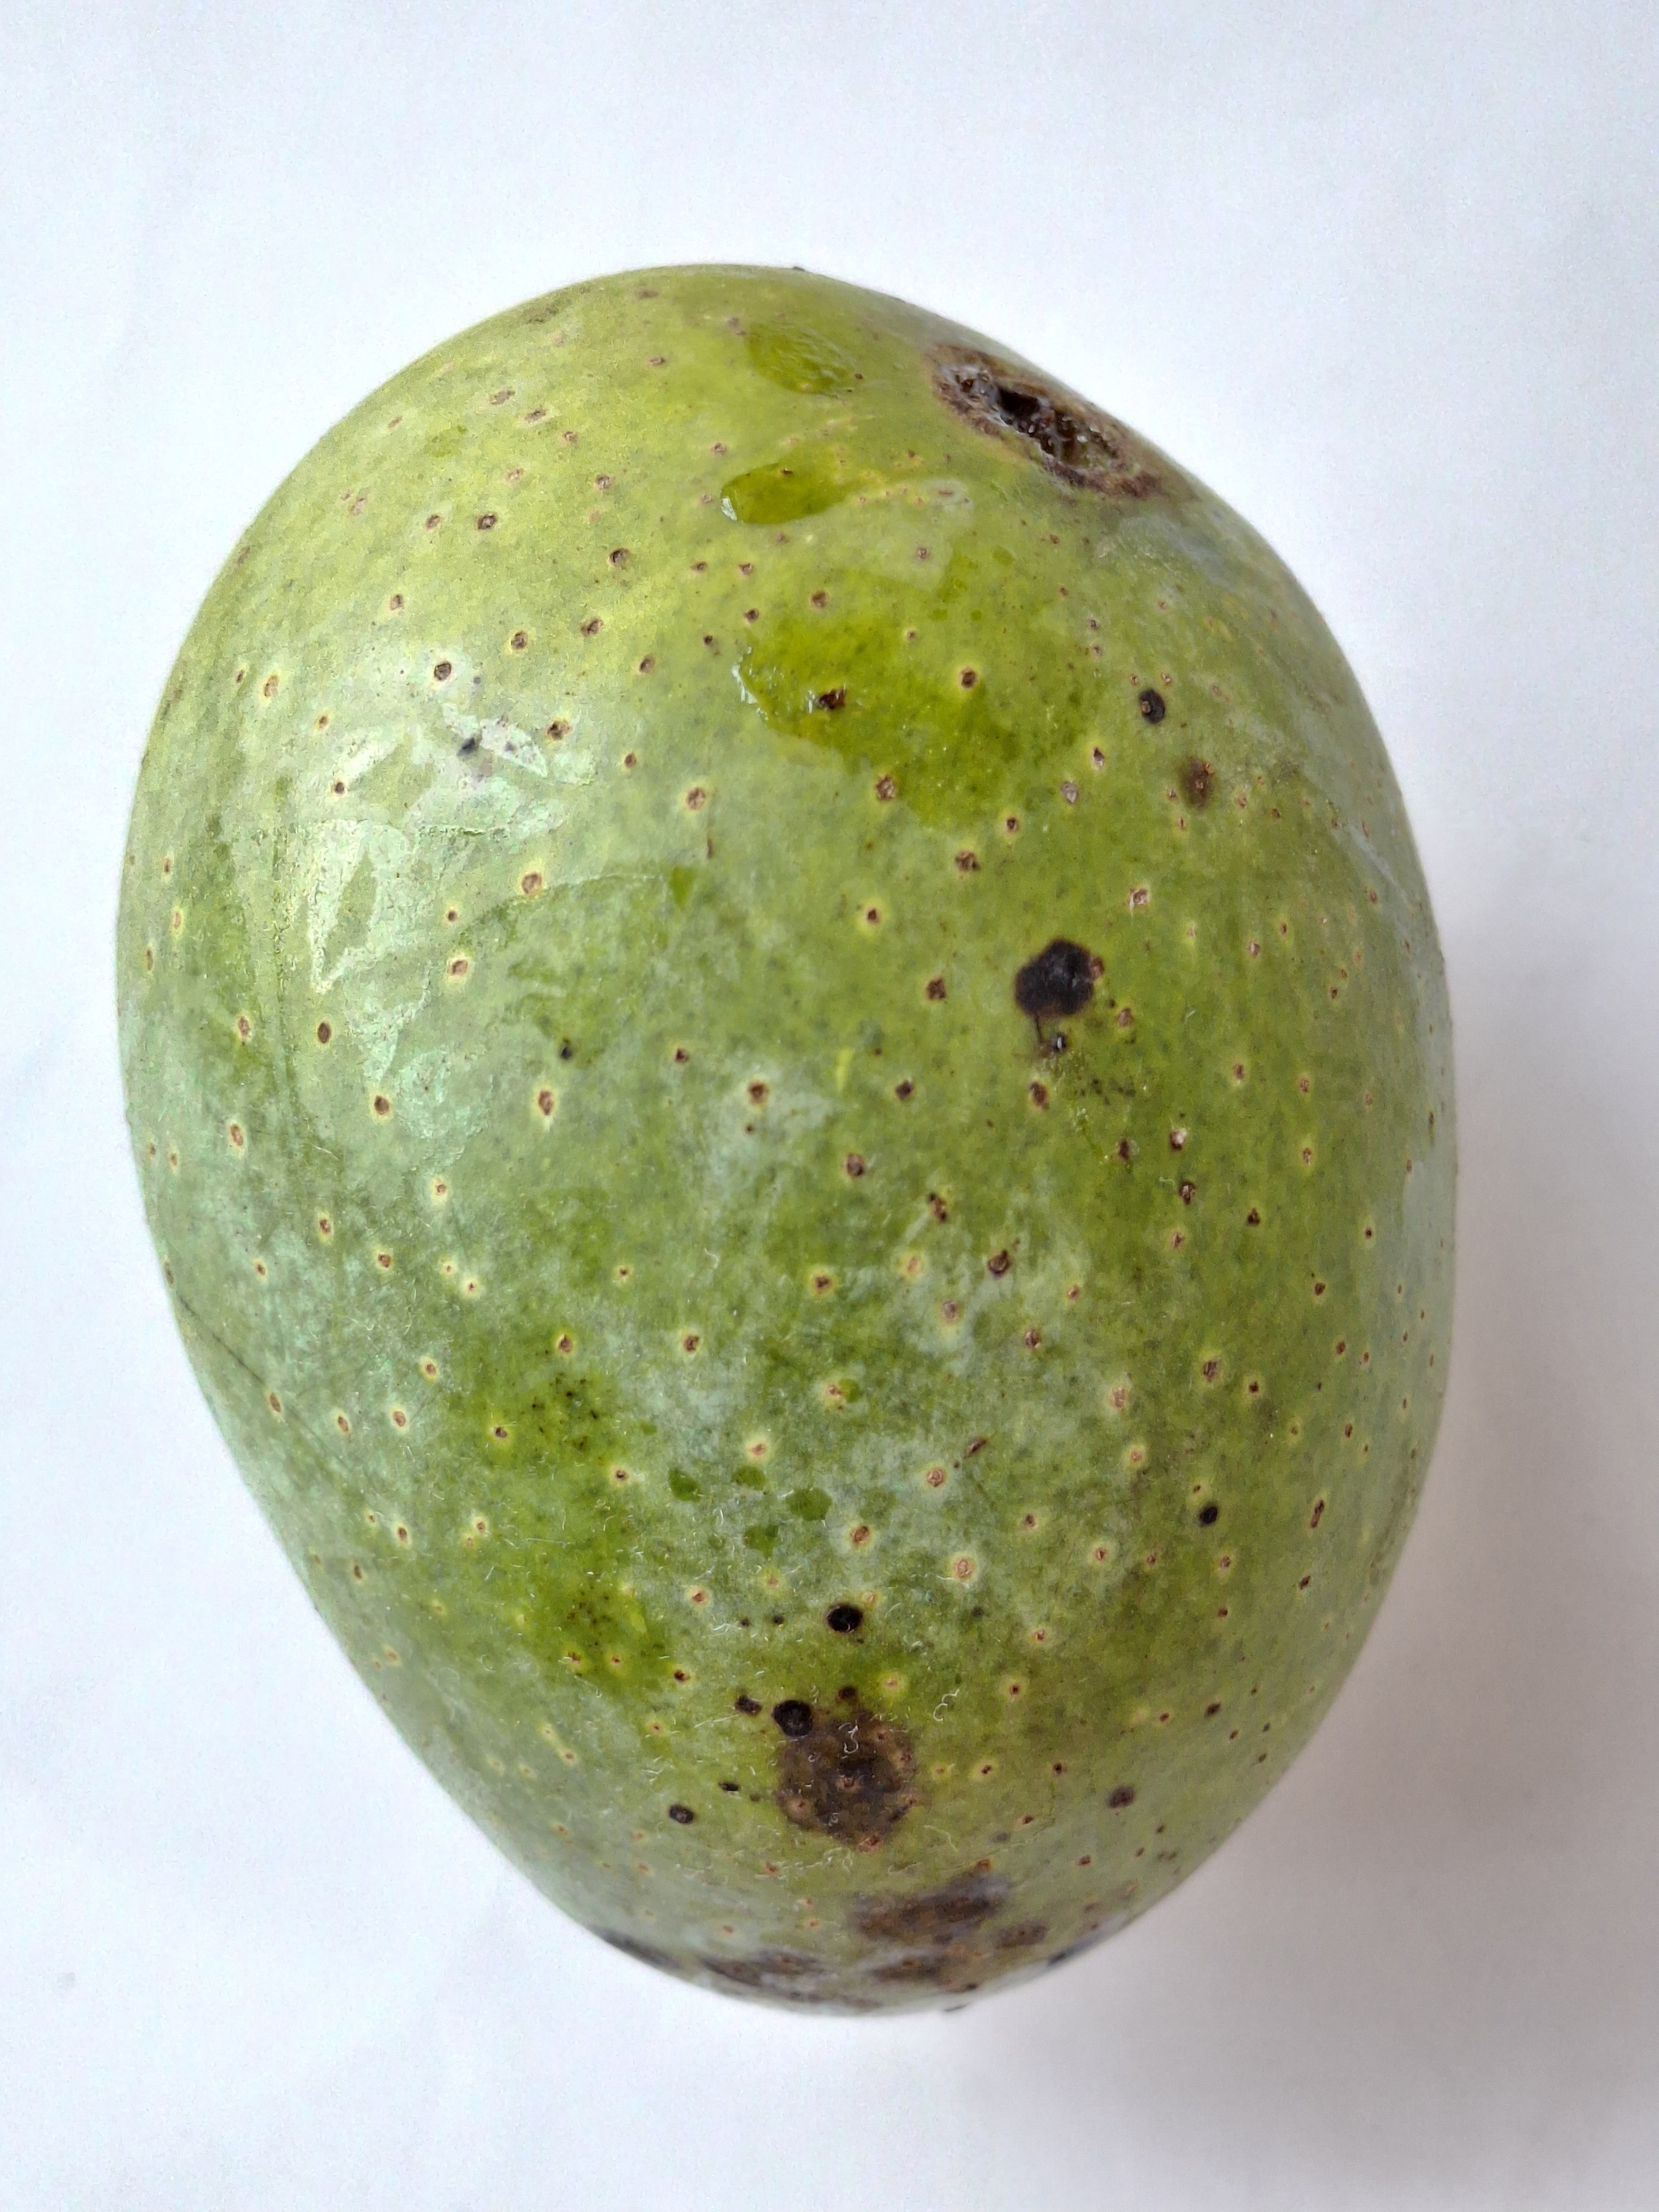
Mango variety: GopalBhog